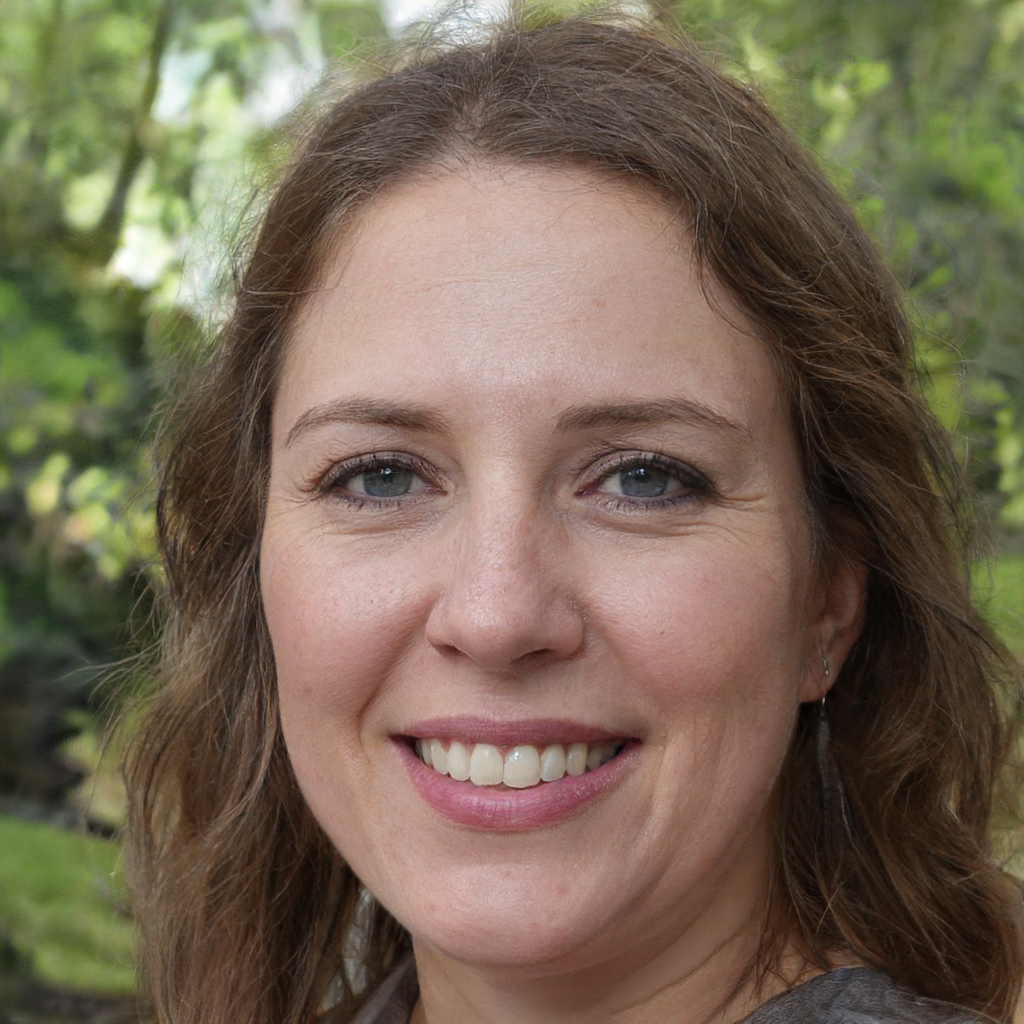
Portrait style: Real Portrait